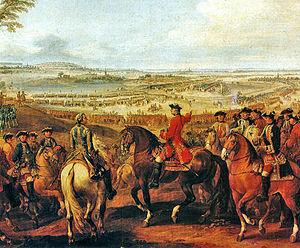
1747 est une année commune commençant un dimanche.
Voici la liste de batailles de l'Histoire de France depuis les raids gaulois en Italie au IVᵉ siècle av. J.-C. menés par le chef gaulois Brennus, jusqu'à aujourd'hui. Elle comprend les plus importantes batailles menées par les différents régimes qui se sont succédé et qui ont fait l'histoire militaire de la France.
La guerre de Succession d'Autriche est un conflit européen né de la contestation par des États qui y avaient souscrit de la Pragmatique Sanction, par laquelle l'empereur Charles VI du Saint-Empire léguait à sa fille Marie-Thérèse d'Autriche les États héréditaires de la maison de Habsbourg.
Le régiment Royal-Auvergne est un régiment d'infanterie du Royaume de France, créé en 1597 sous le nom de régiment du Bourg de Lespinasse, devenu à partir de la Révolution le 18ᵉ régiment d'infanterie de ligne.
Le régiment d’Auvergne est un régiment d'infanterie du Royaume de France, créé en 1597 sous le nom de régiment du Bourg de Lespinasse, est l'une des plus anciennes unités militaires, l'un des cinq Petits Vieux, devenu à partir de la Révolution le 17ᵉ régiment d'infanterie de ligne.